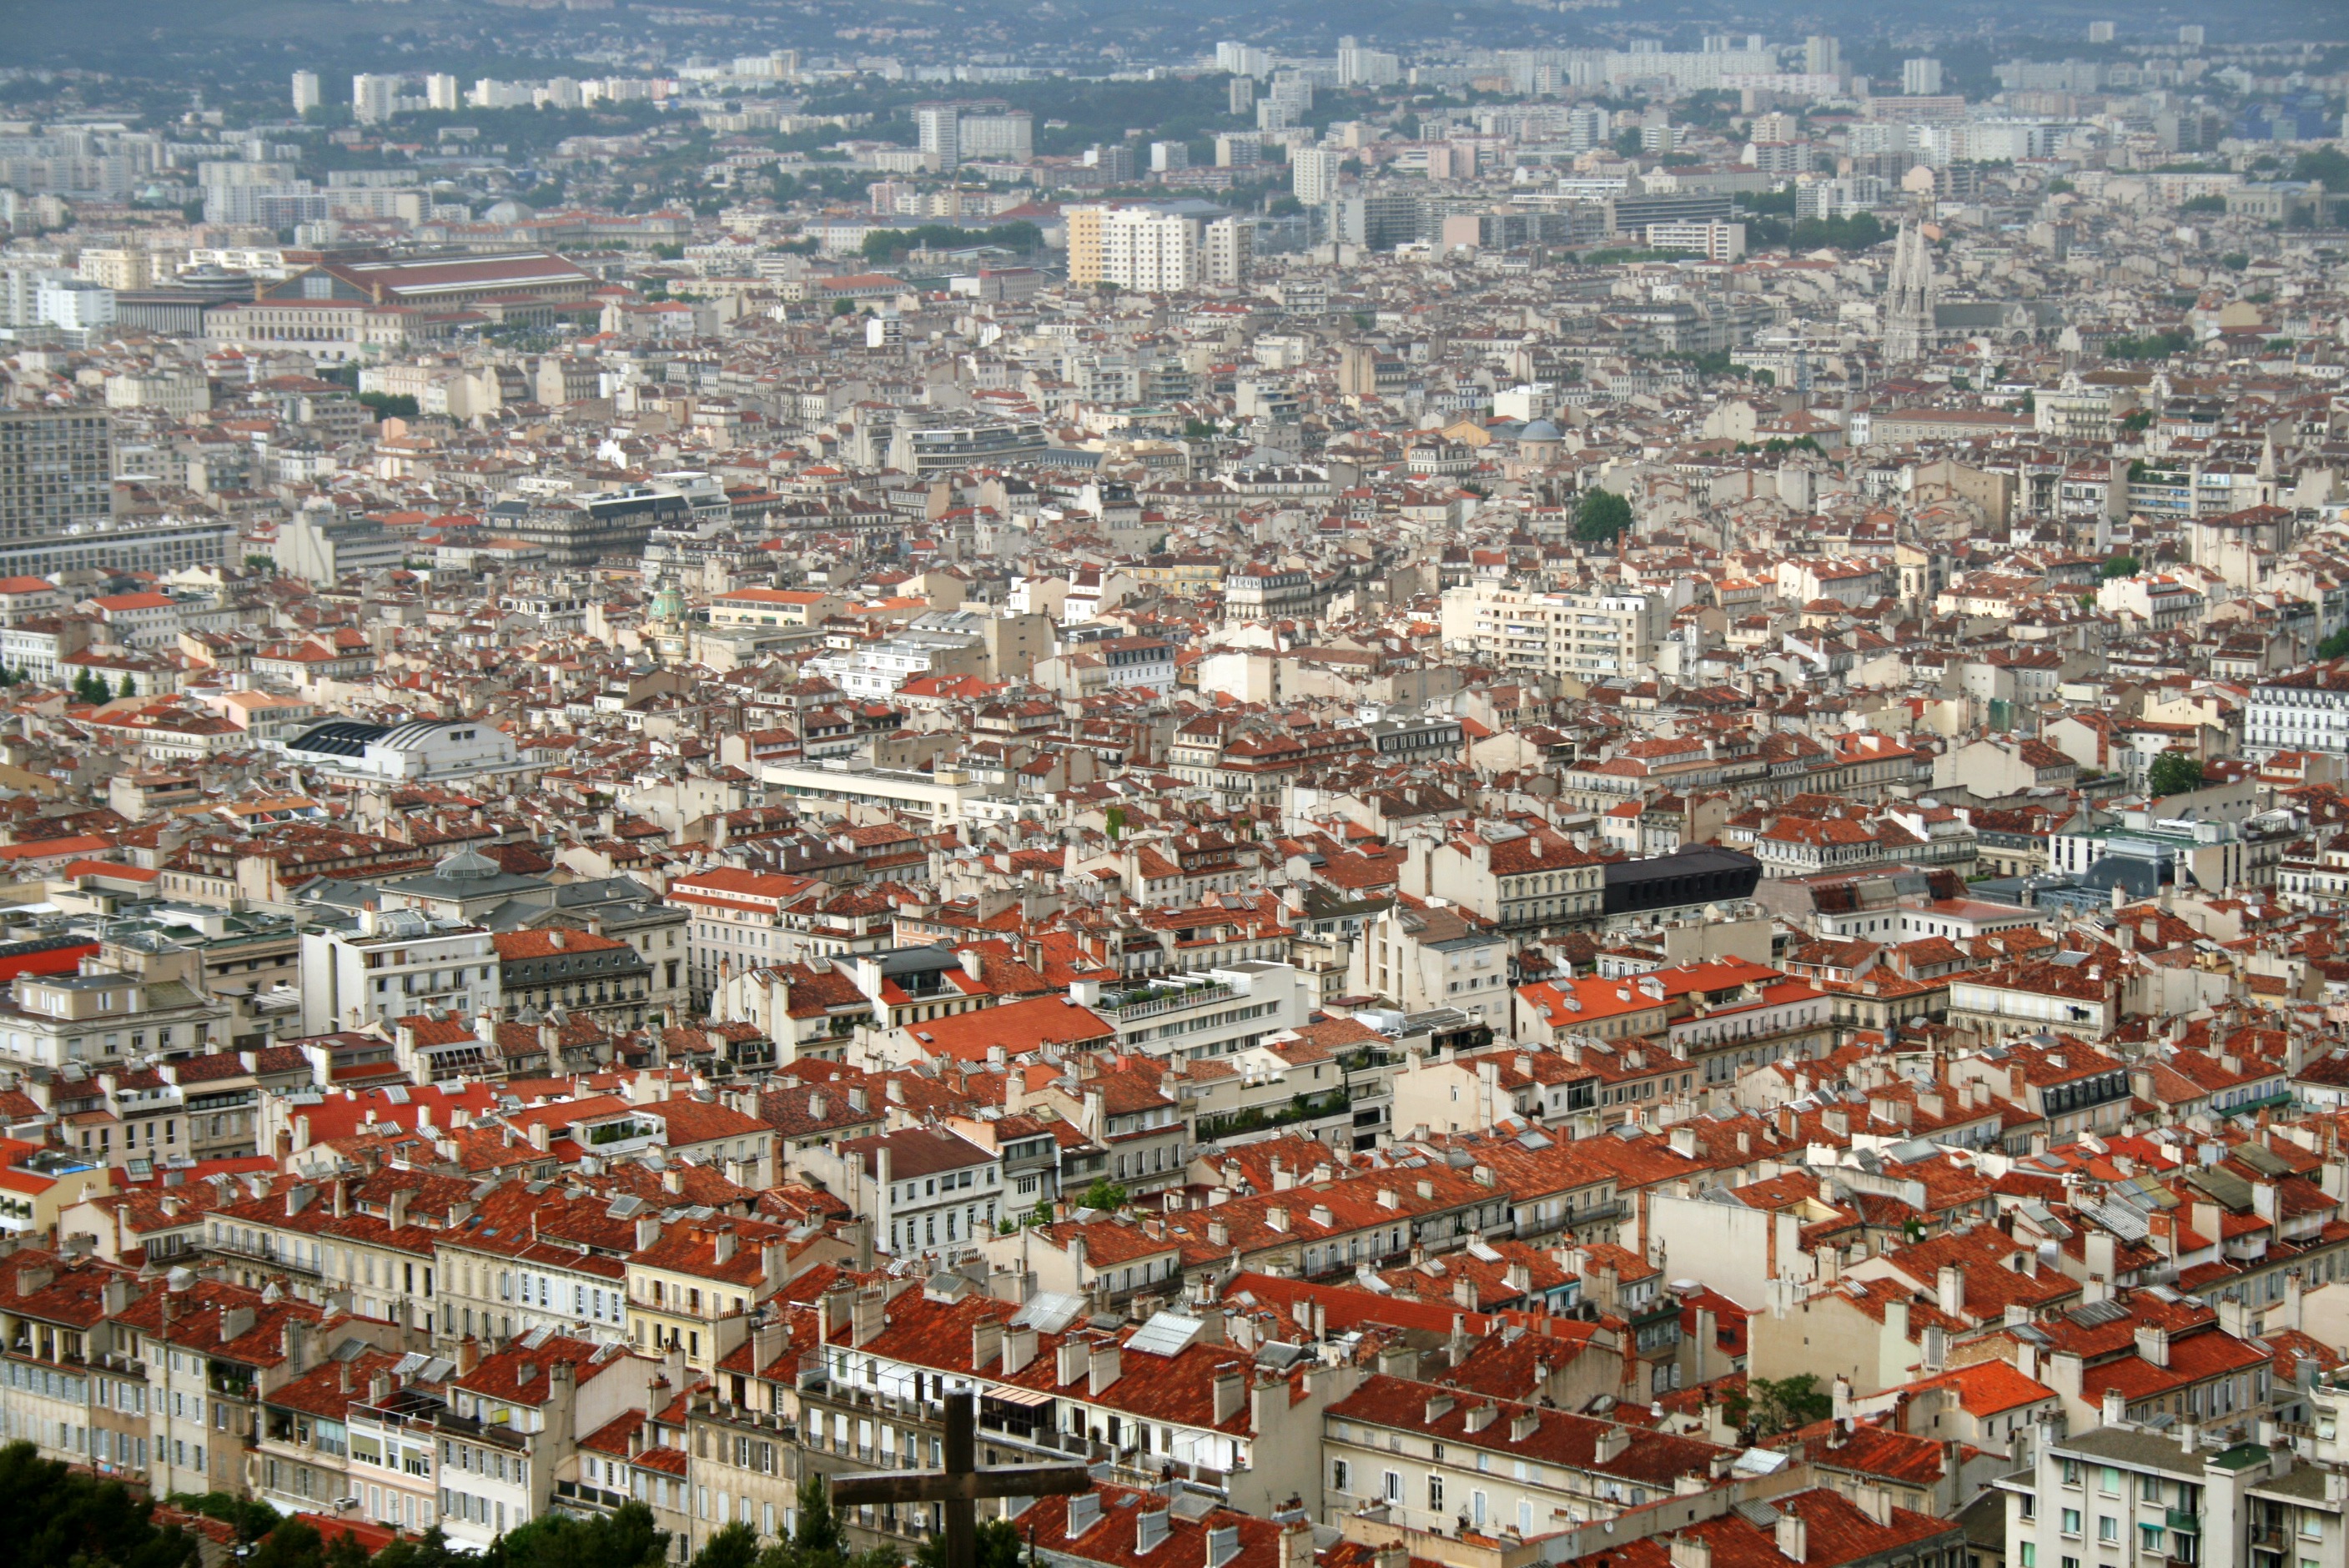
skyline, photography, town, city, skyscraper, cityscape, panorama, downtown, france, suburb, tower block, marseille, metropolis, neighbourhood, bird's eye view, aerial photography, urban area, residential area, geographical feature, human settlement, metropolitan area